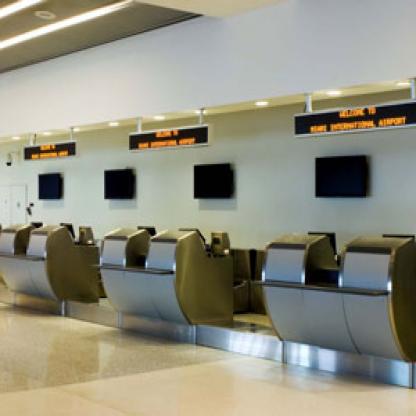
Scene: Indoor